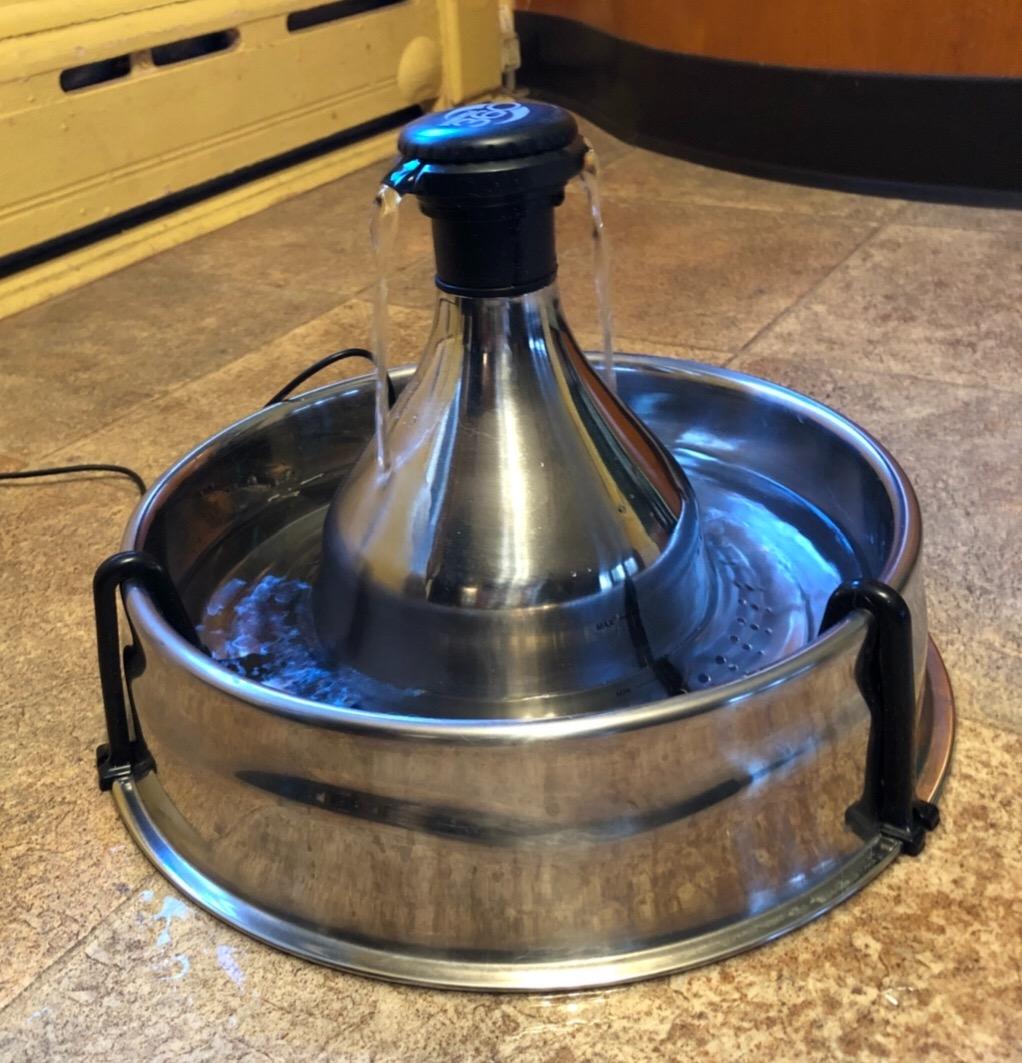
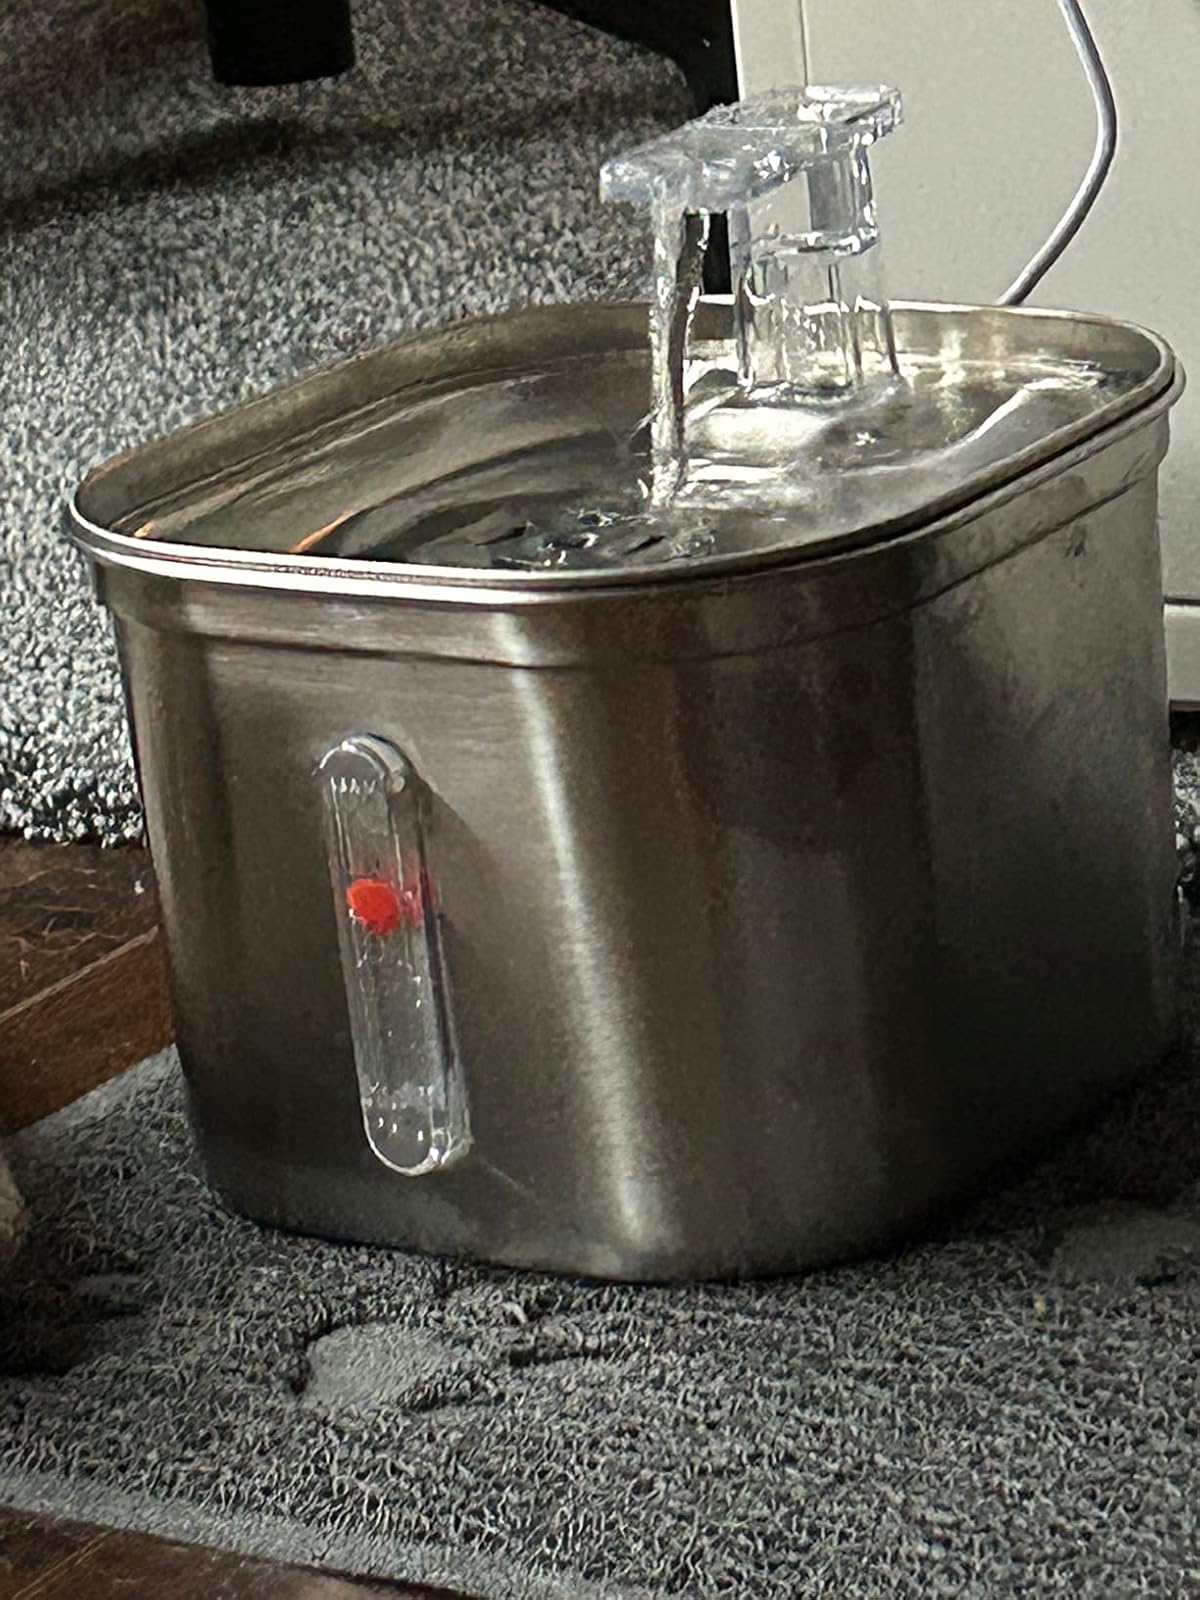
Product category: items_bowl
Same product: no